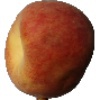
Label: Peach 1